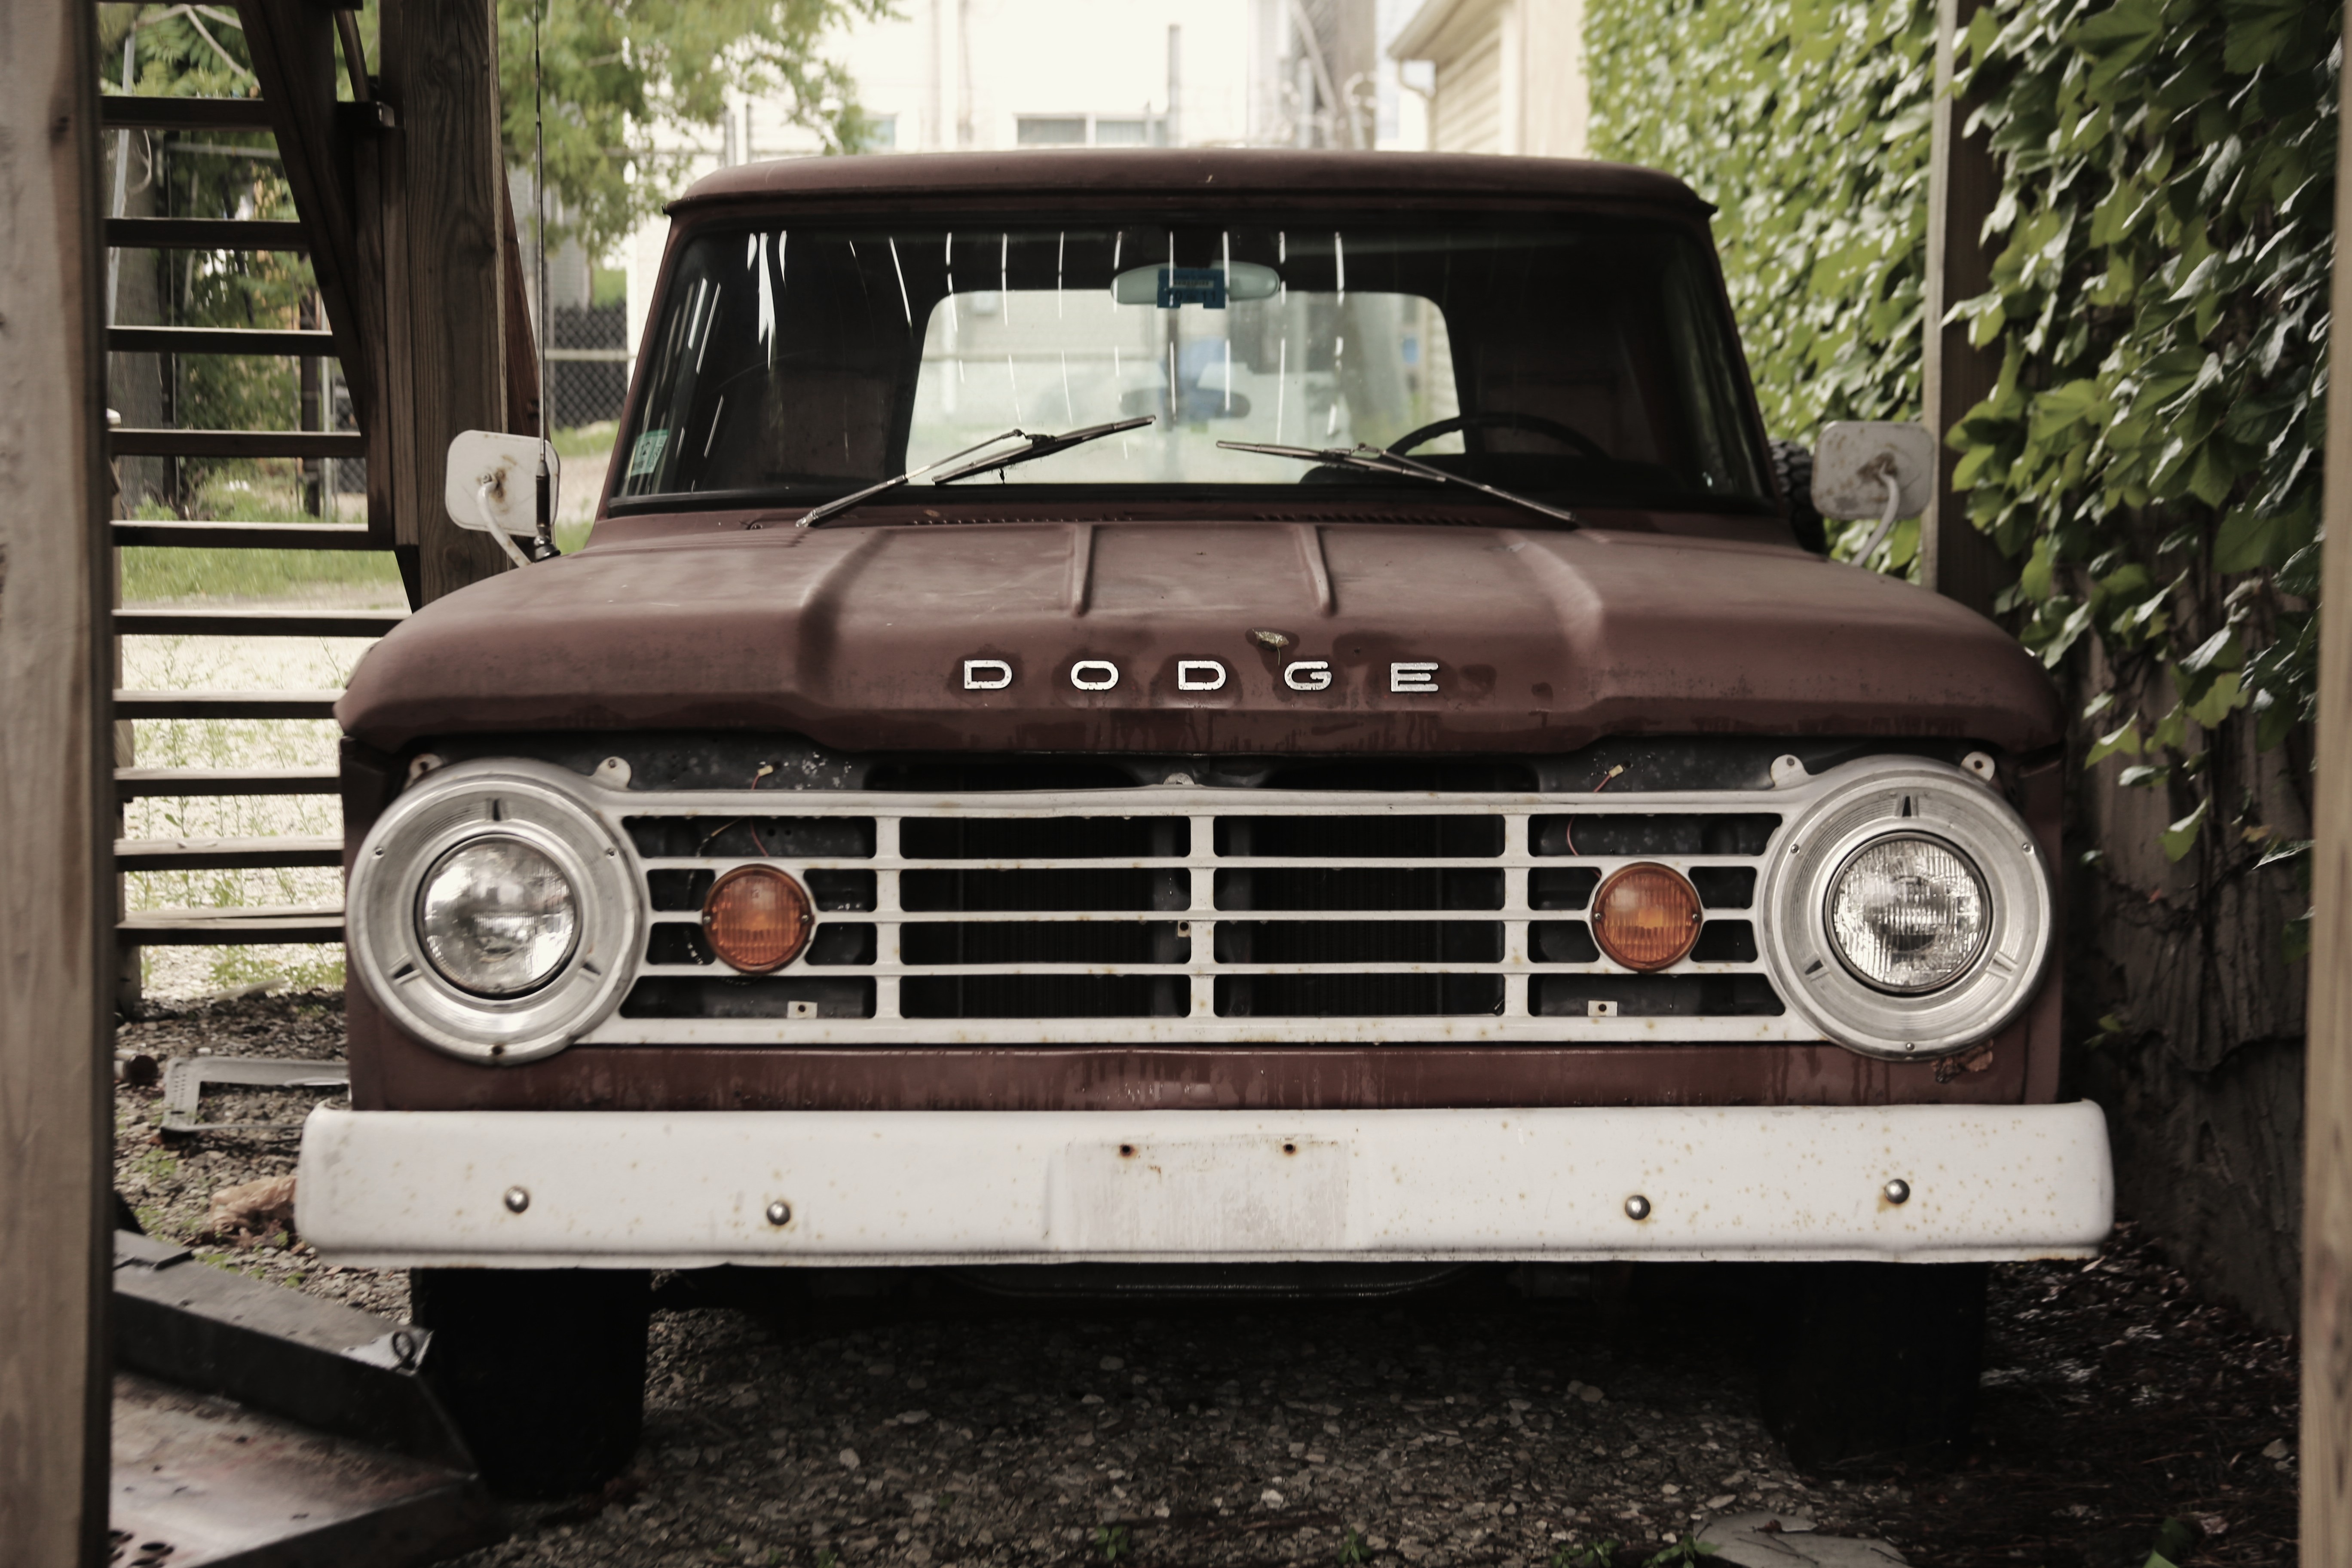
car, wheel, automobile, transportation, truck, vehicle, show, auto, machine, nostalgia, automotive, motor vehicle, hood, bumper, chrome, ford, sedan, dodge, coupe, heavy, driver, antique car, pickup truck, off road vehicle, sport utility vehicle, land vehicle, automobile make, automotive exterior, family car, compact sport utility vehicle, ford f series